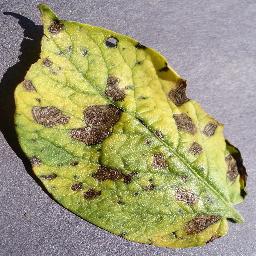
Label: Potato___Early_blight